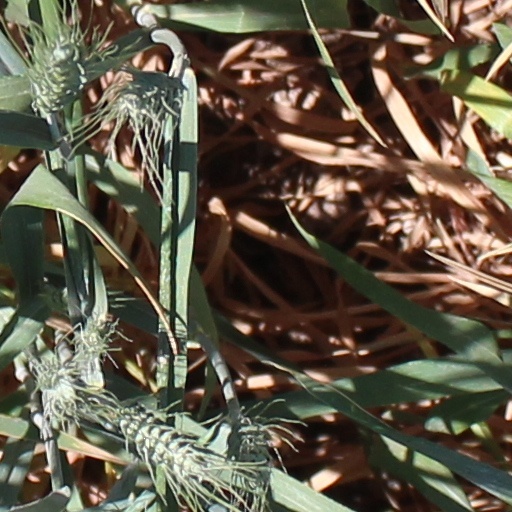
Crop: wheat